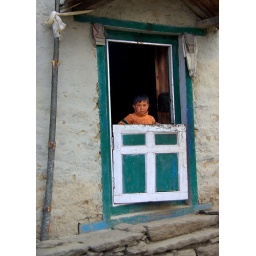
boy in door